Andrea Giovi

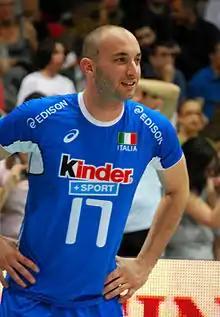

Andrea Giovi (born 19 August 1983) is an Italian volleyball player, a member of Italy men's national volleyball team and Italian club Sir Safety Perugia, a bronze medalist of the Olympic Games London 2012, World League (2013, 2014) and silver medalist of the European Championship (2011, 2013).